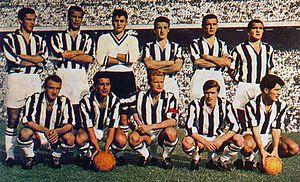
La saison 1959-1960 de la Juventus Football Club est la cinquante-septième de l'histoire du club, créé soixante-trois ans plus tôt en 1897.
Le Championnat d'Italie de football de Série A 1959-1960 est la 58ᵉ édition du championnat d'Italie de football, qui réunit 18 équipes.